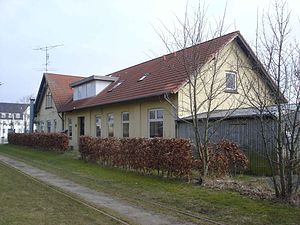
Assensbanen / Standsningssteder / Bevarede stationsbygninger
Glamsbjerg Station, sporsiden fra vest
Assensbanen var en statsejet jernbane mellem Tommerup Stationsby og Assens 1884-1966. Godstrafikken fortsatte i stadig mindre omfang til 1996. Skinnerne er siden 1998 brugt til kørsel med skinnecykler.